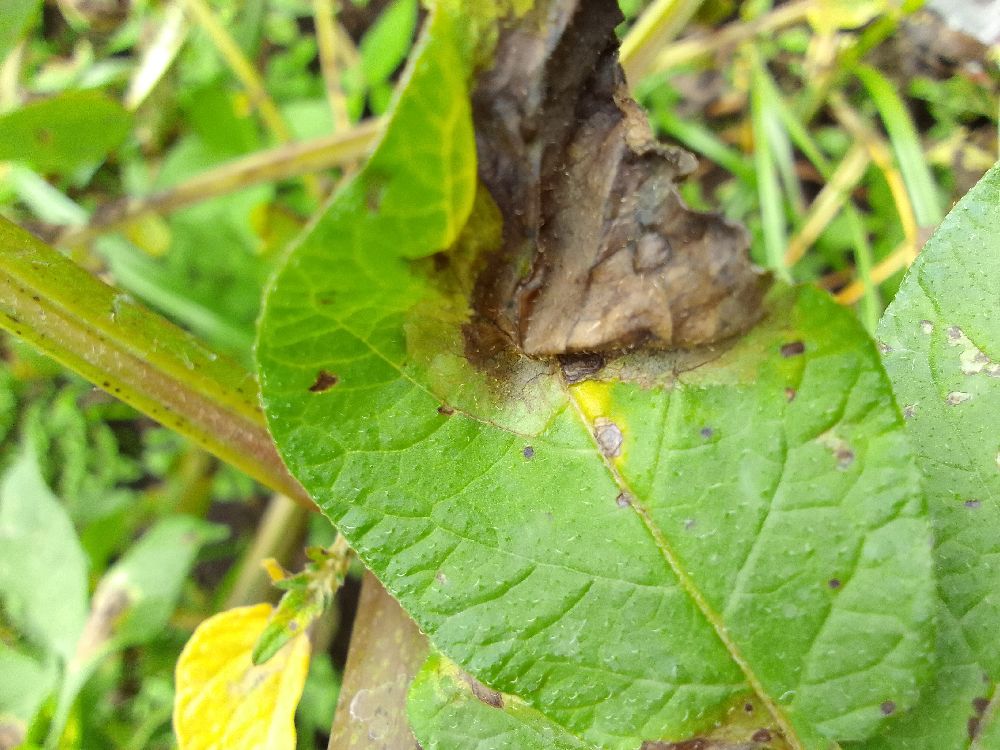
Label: Late blight